Churchill Downs

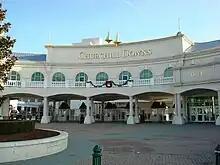
Churchill Downs front entrance gate

Churchill Downs filled a void in Louisville left by the closing of Oakland and Woodlawn, two earlier race courses. The then-rural location was along Louisville and Nashville Railroad tracks, allowing for easy transport of horses. Clark, who preferred longer races to the relatively short ones that had become popular by the 1890s, was running short of funds, and in 1894 sold the track to a syndicate led by William E. Applegate. The new ownership instituted changes, such as commissioning the twin spire grandstand in 1895, shortening the length of the signature race to its modern in 1896, and adorning the winner of the Derby with a garland of roses, a tradition that also began in 1896.